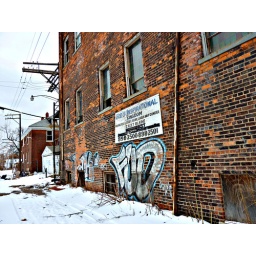
Side wall with the name of the church that used to be in this building until 2004 and decorated with graffiti...